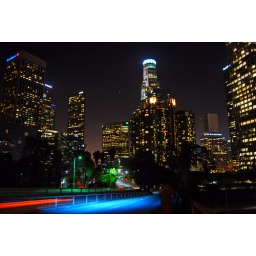
Car with blue lights was passing by which made for an interesting colour on the street